2001: A Space Odyssey

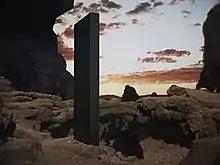
Multiple interpretations of the meaning of the monolith have been examined in the critical reception of the film

"2001: A Space Odyssey" polarised critical opinion, receiving both praise and derision, with many New York–based critics being especially harsh. Kubrick called them "dogmatically atheistic and materialistic and earthbound". Some critics viewed the original 161-minute cut shown at premieres in Washington D.C., New York, and Los Angeles. Keir Dullea says that during the New York premiere, 250 people walked out; in L.A., Rock Hudson not only left early but "was heard to mutter, 'What is this bullshit? "Will someone tell me what the hell this is about?" "But a few months into the release, they realised a lot of people were watching it while smoking funny cigarettes. Someone in San Francisco even ran right through the screen screaming: 'It's God!' So they came up with a new poster that said: '2001 – the ultimate trip!